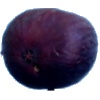
Label: Fig 1